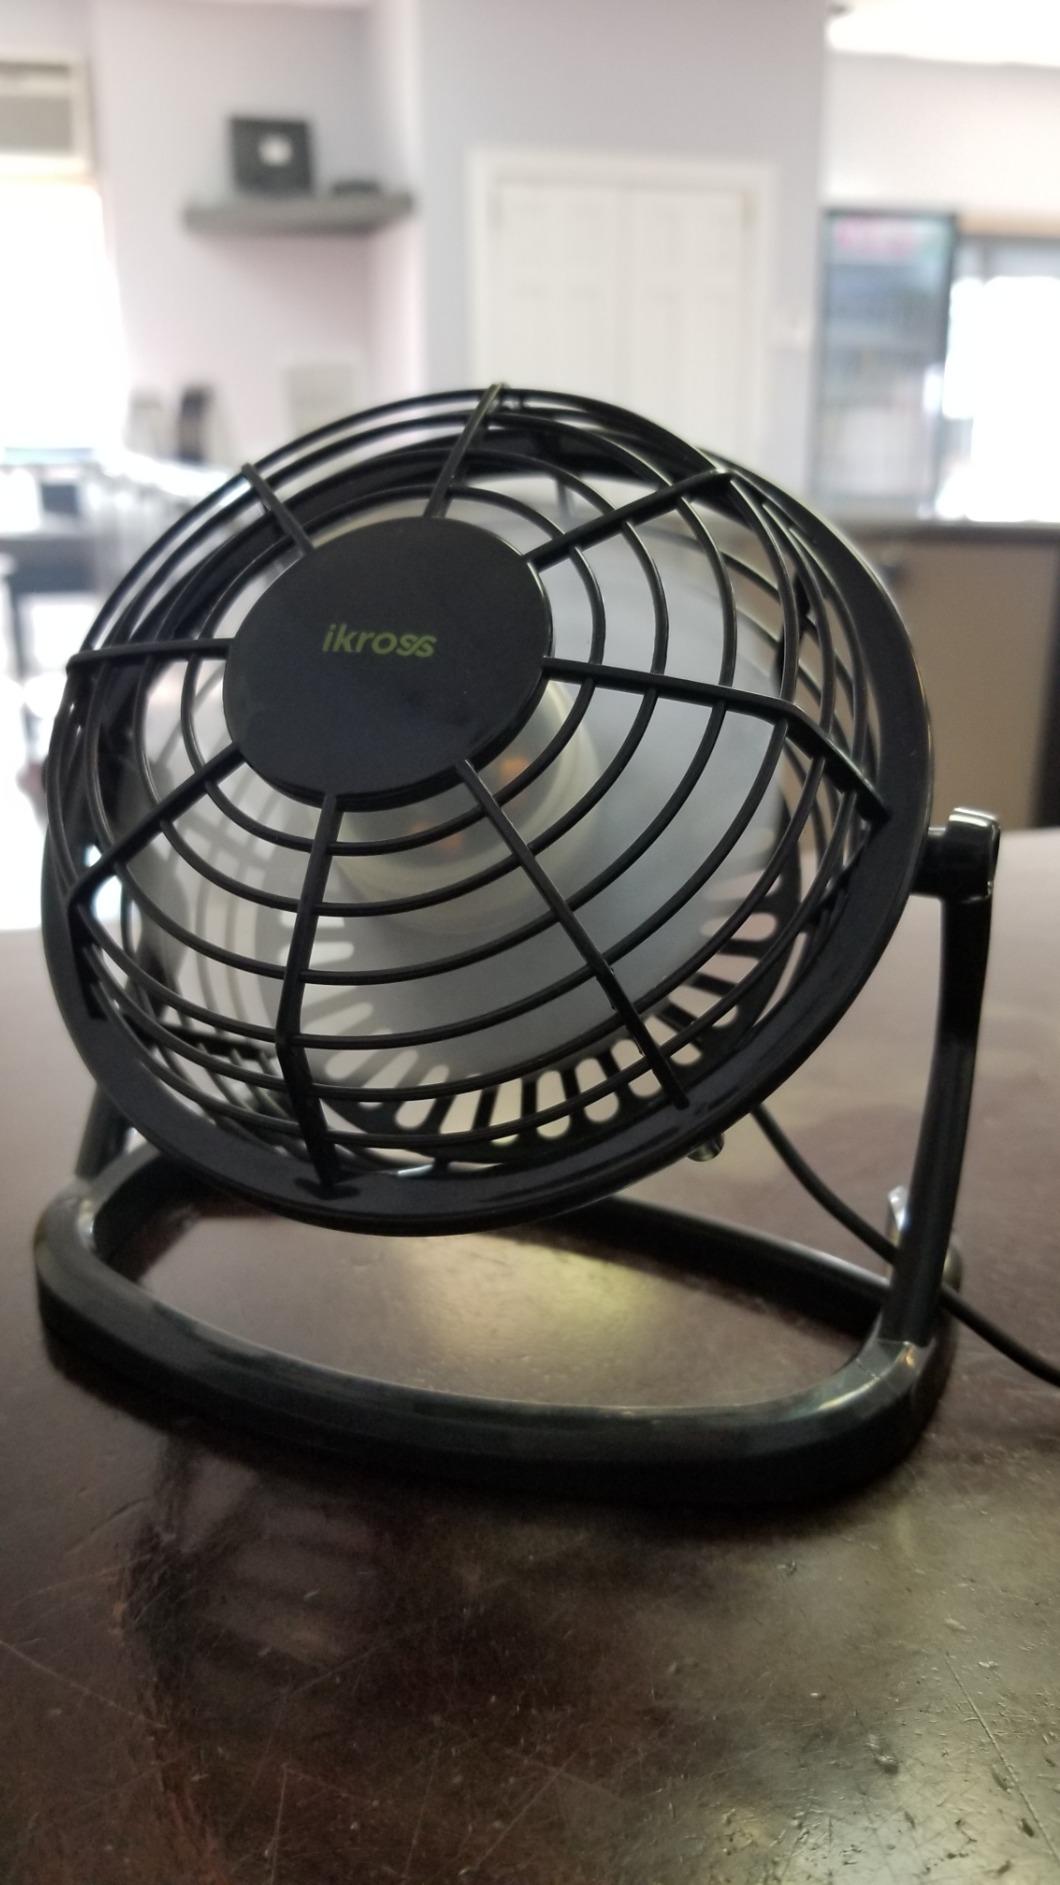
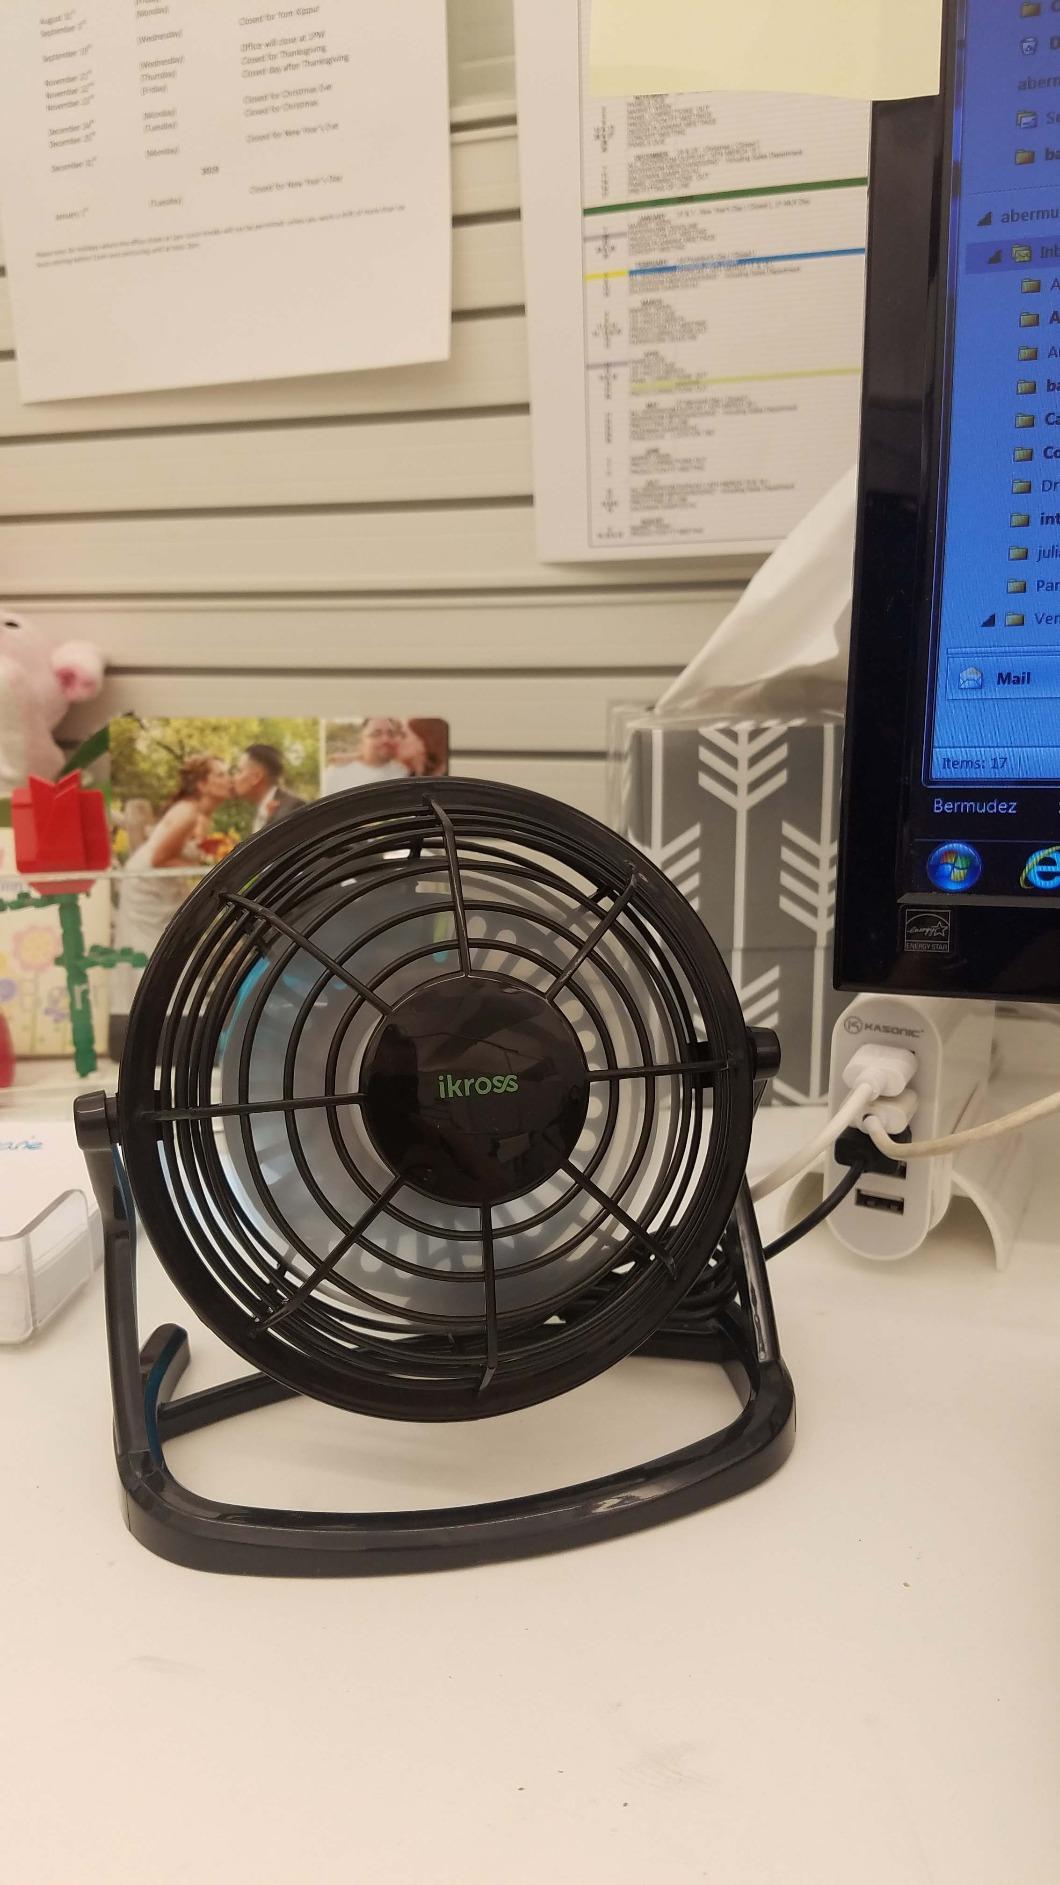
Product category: fan
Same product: yes